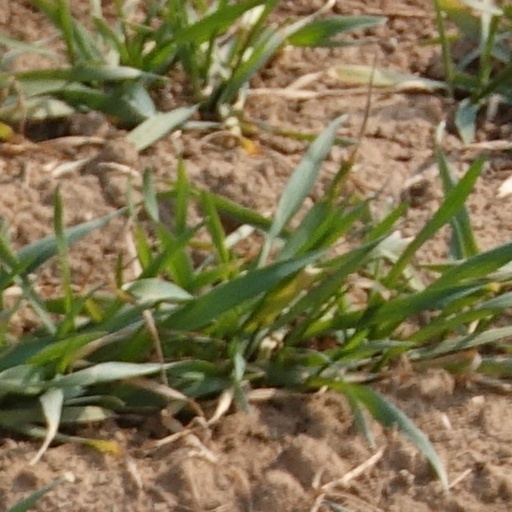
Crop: wheat